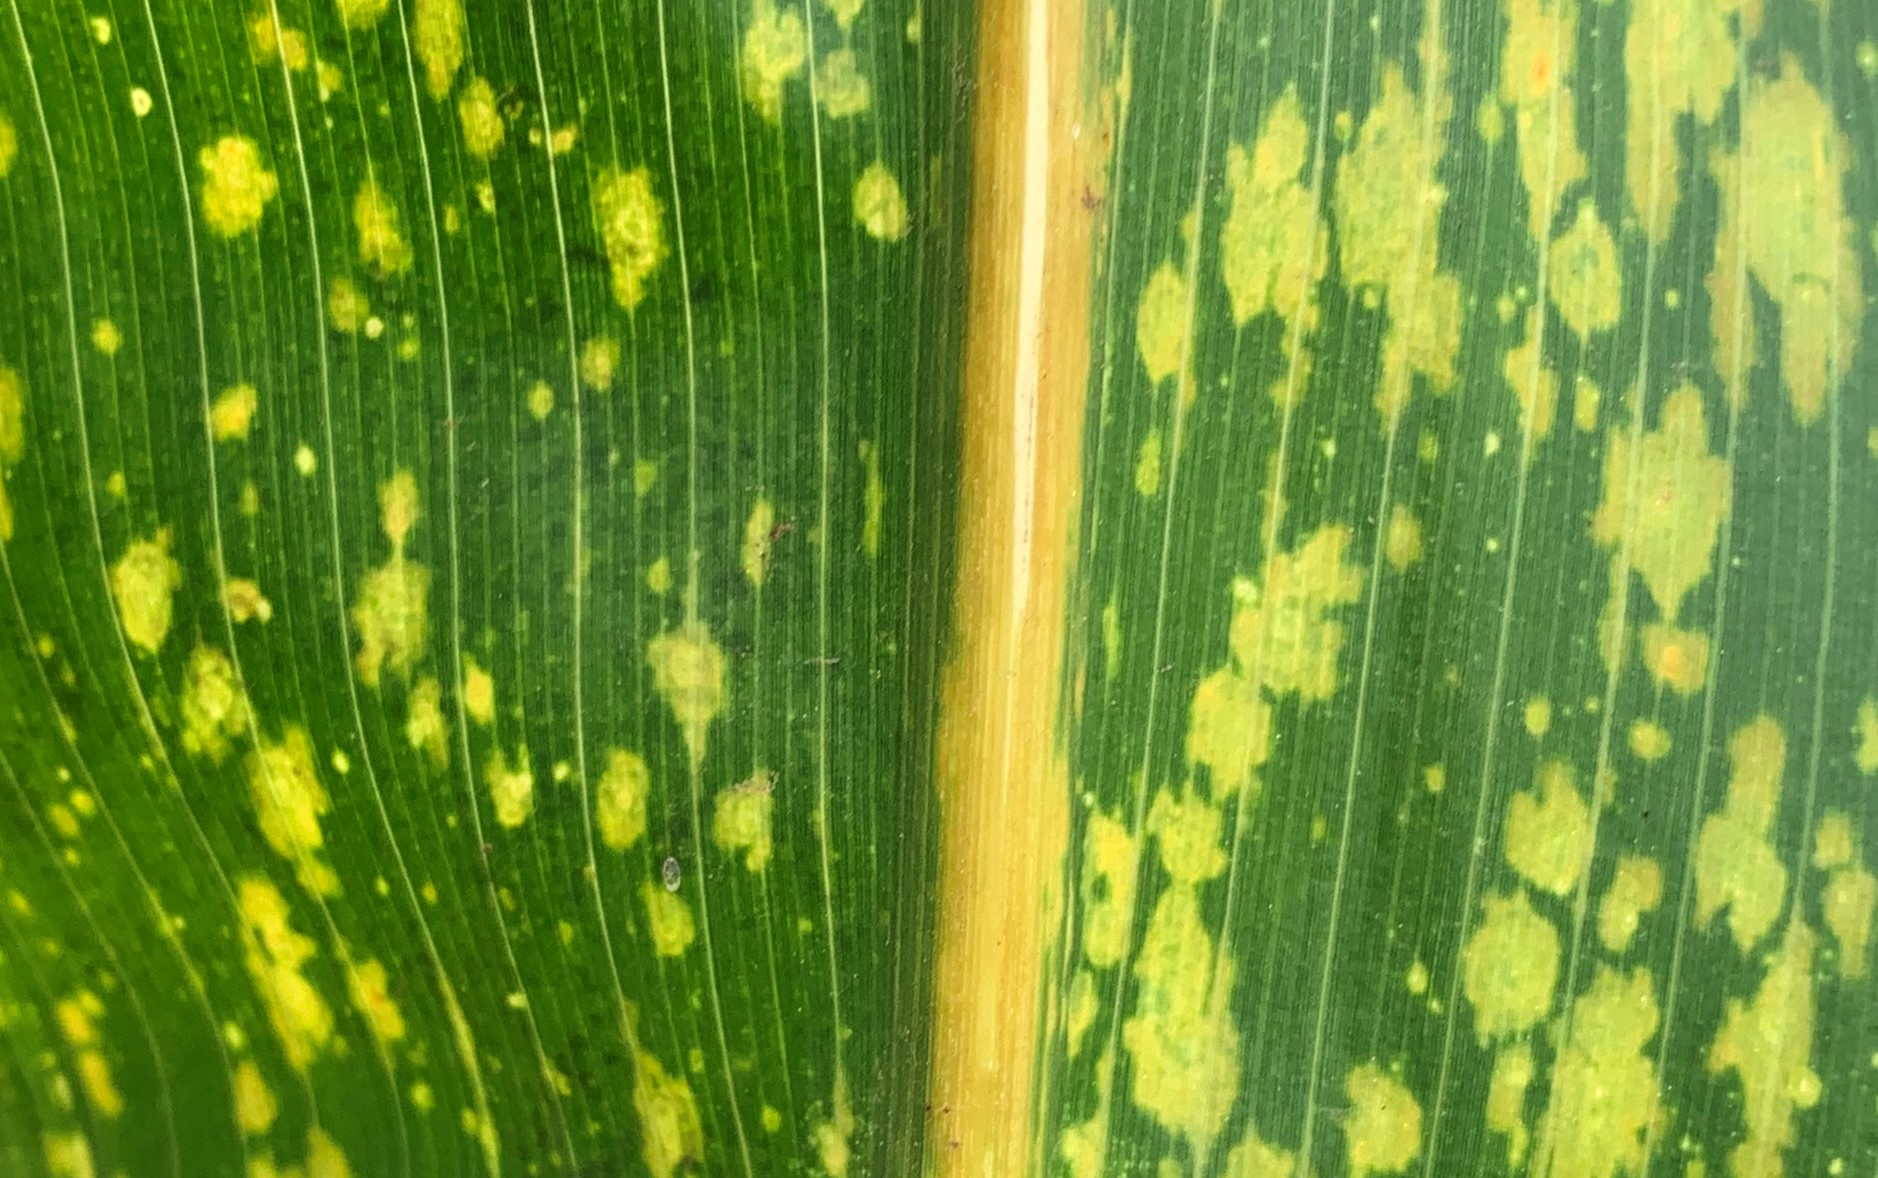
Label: MLN